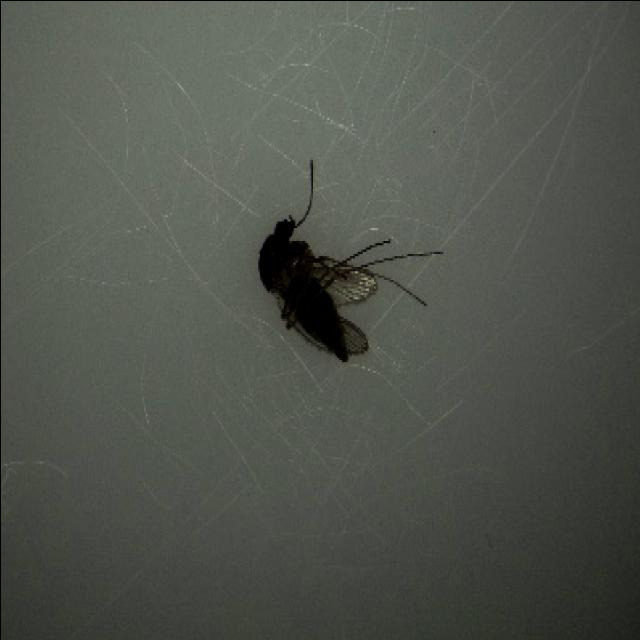
Species: culex_tritaeniorhynchus